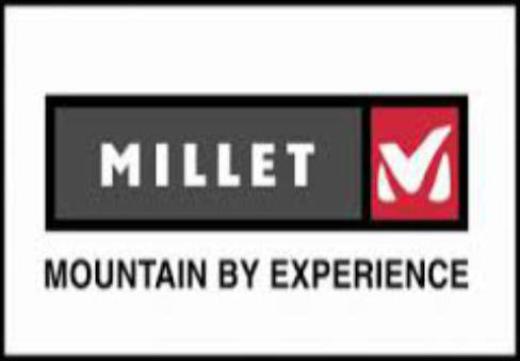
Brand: millet-1
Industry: Others